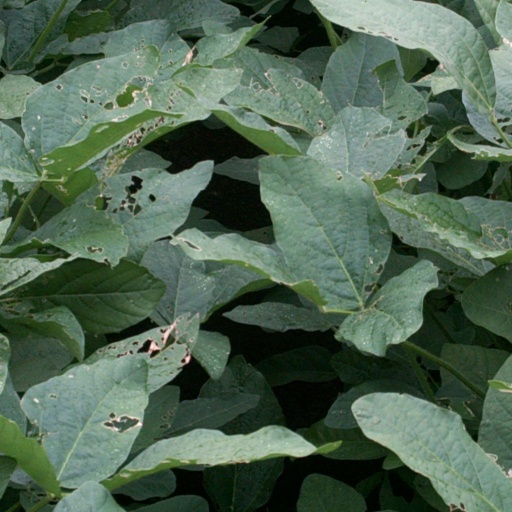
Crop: soybean